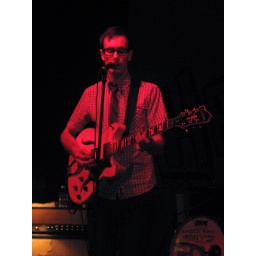
hellogoodbye performing with the hush sound and boys like girls at kool haus in toronto, ontario on april 19th.